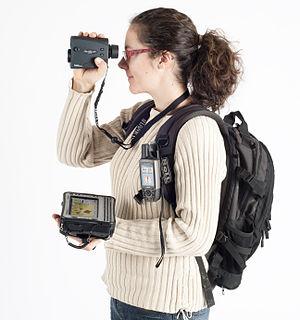
Field-Map
Un Système d'information géographique permet une intégration organisationnelle de données de sources différentes. Autrement dit, c'est un système qui assure la collecte, le stockage, l’analyse et la visualisation de données. Les SIG nous offrent les outils d'aide à la prise de décision.
La cartographie est la réalisation et l'étude des cartes géographiques et géologiques. Elle est très dépendante de la géodésie, science qui s'efforce de décrire, mesurer et rendre compte de la forme et des dimensions de la Terre. Le principe majeur de la cartographie est la représentation de données sur un support réduit représentant un espace généralement tenu pour réel. L'objectif de la carte, c'est une représentation concise et efficace, la simplification de phénomènes complexes à l'œuvre sur l'espace représenté afin de permettre une compréhension rapide et pertinente. La création de carte débute avec la définition du projet cartographique. La collecte d'informations est en deux parties : 1. le relevé des contours et de l'espace support à représenter ; 2. le relevé des données statistiques à représenter sur cet espace.
Field-Map est un nom de marque de l'Institut de recherche sur les écosystèmes forestiers. Il est utilisé pour un ensemble de produits logiciels et matériels pour la cartographie. Ces outils proposent une solution pour la cartographie des écosystèmes forestiers en temps réel et la collecte des données lors des examens sur le terrain. L'application travaille avec la base de données relationnelle multi-niveaux et est capable de communiquer avec des périphériques externes tels qu'un GPS, un télémètre laser et un inclinomètre.
Après une période où l'on a cherché à cartographier les espèces, puis les habitats, avec une approche plus écosystèmique et de réseau, on cherche aussi à produire une cartographie des corridors biologiques qui s'attache à répertorier, hiérarchiser et cartographier les corridors biologiques, c’est-à-dire les lieux ou réseaux de lieux réunissant les conditions de circulation d'une ou plusieurs espèces dans le paysage, et le cas échéant sous la terre et dans les milieux aquatiques.